Shopping caddy

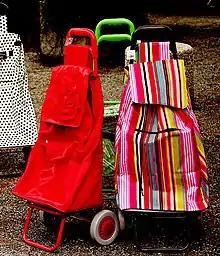
Shopping trolleys

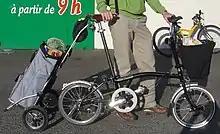
A trolley attached to a bicycle

A shopping caddy or shopping trolley is a large bag on wheels, used for carrying a large amount of shopping home on foot. The bag is typically made from a waterproof fabric, and wicker basket designs are also sold. The trolleys commonly have two parallel wheels on a hand truck style frame (with a handle and stand), but some designs have four or six wheels.